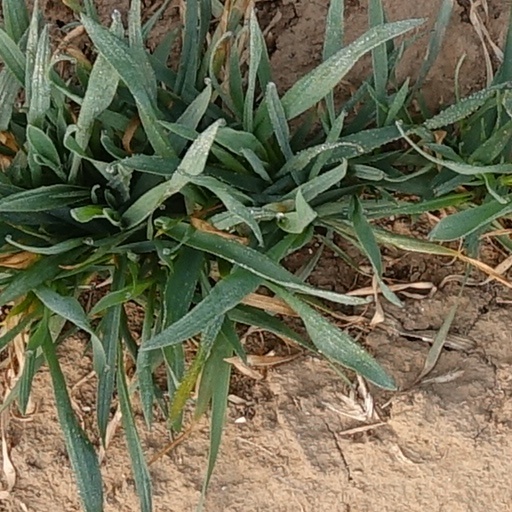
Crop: wheat